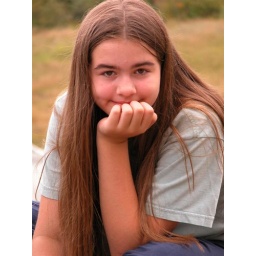
A very fey Kiaya, resting after chasing butterflies in a Vermont flower field.